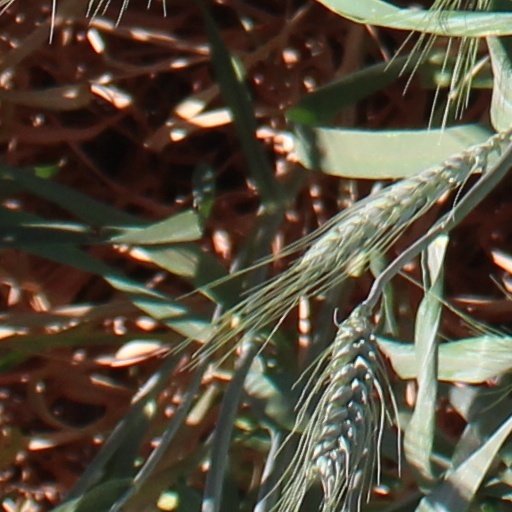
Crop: wheat